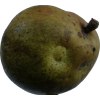
Label: pear